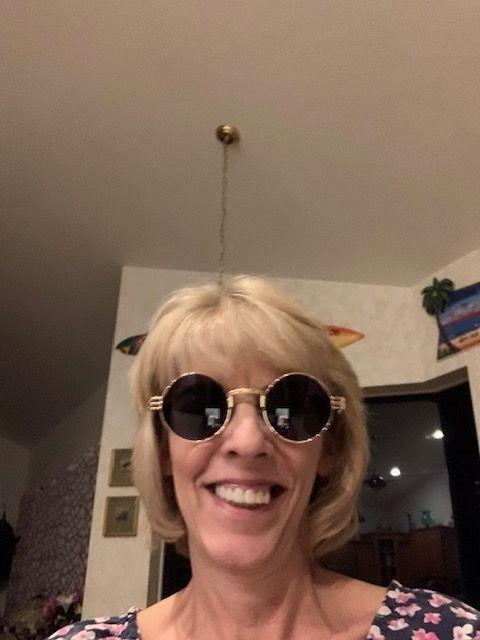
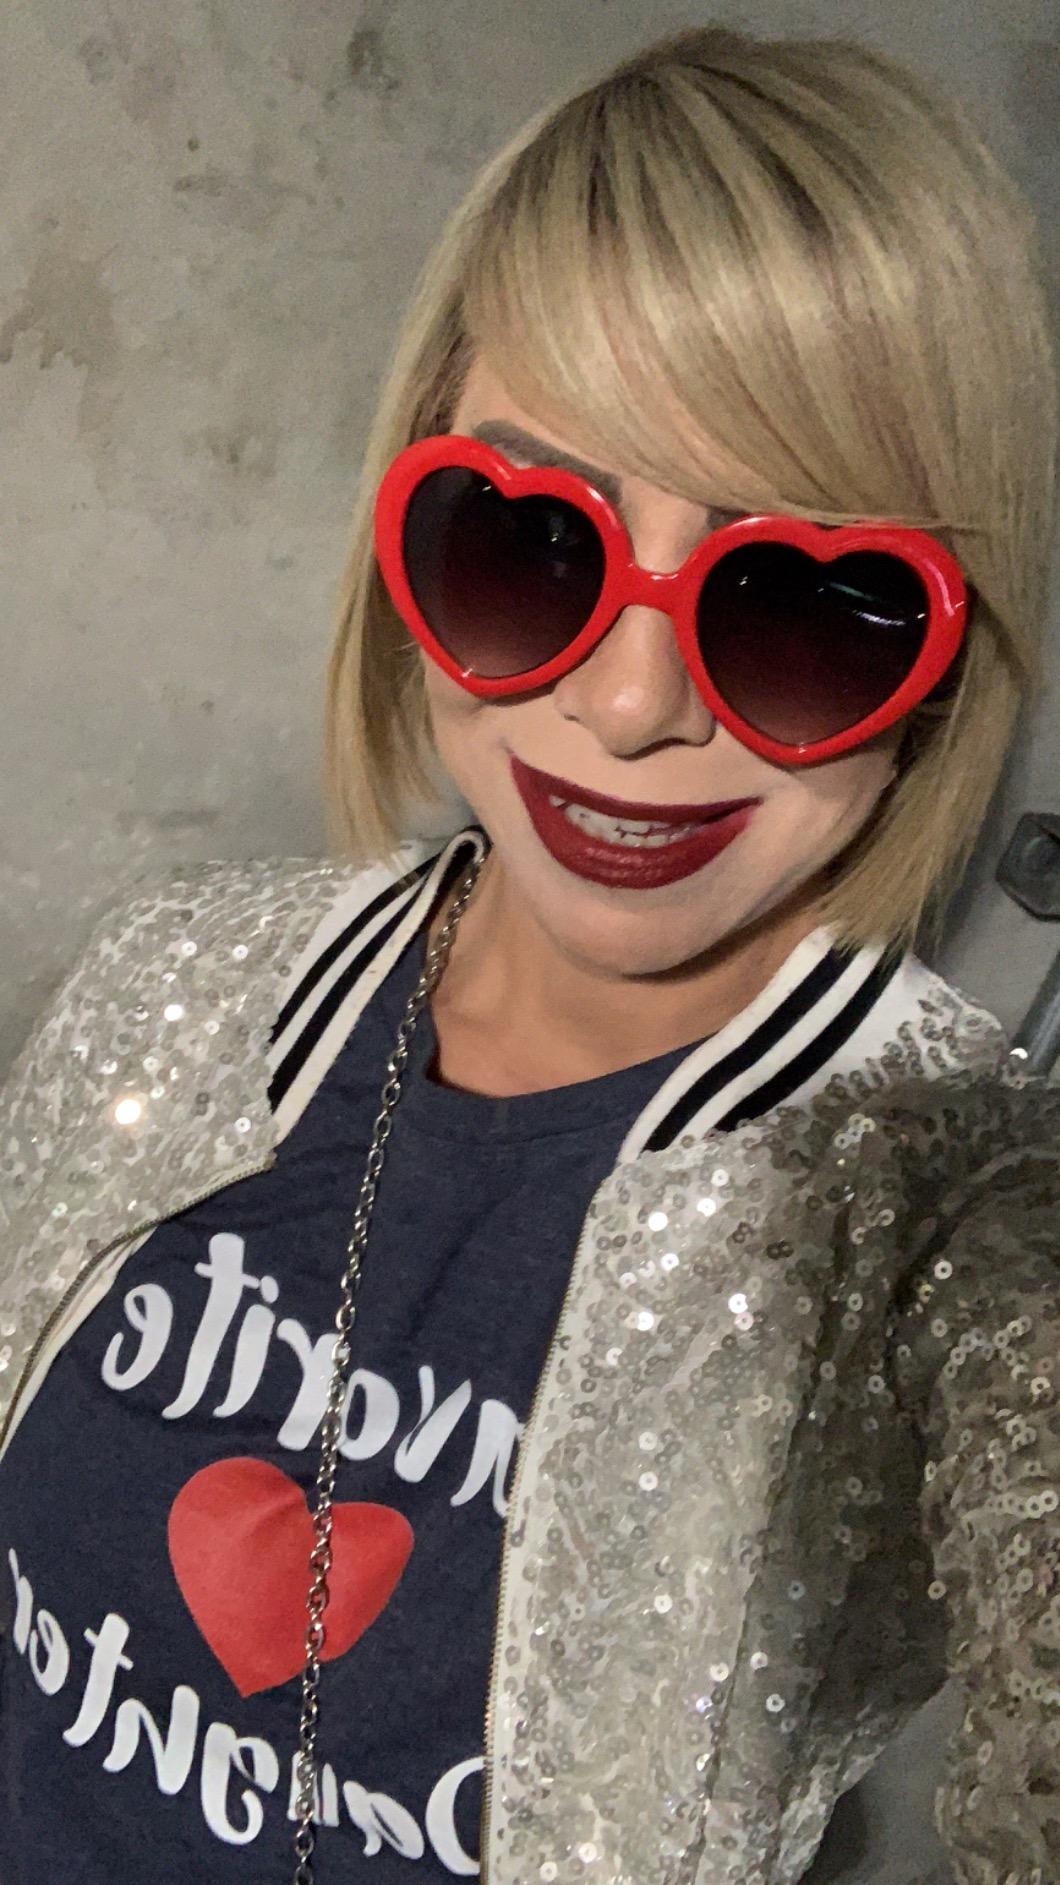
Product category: accessories_sunglasses
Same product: no